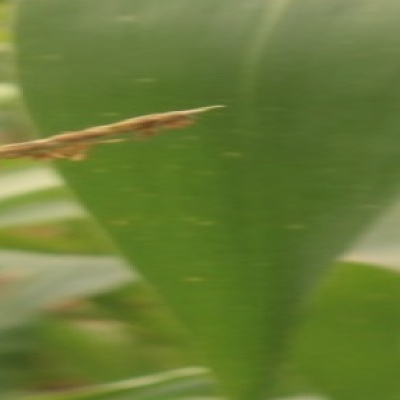
Label: Corn_(Maize)___Leaf_Spot